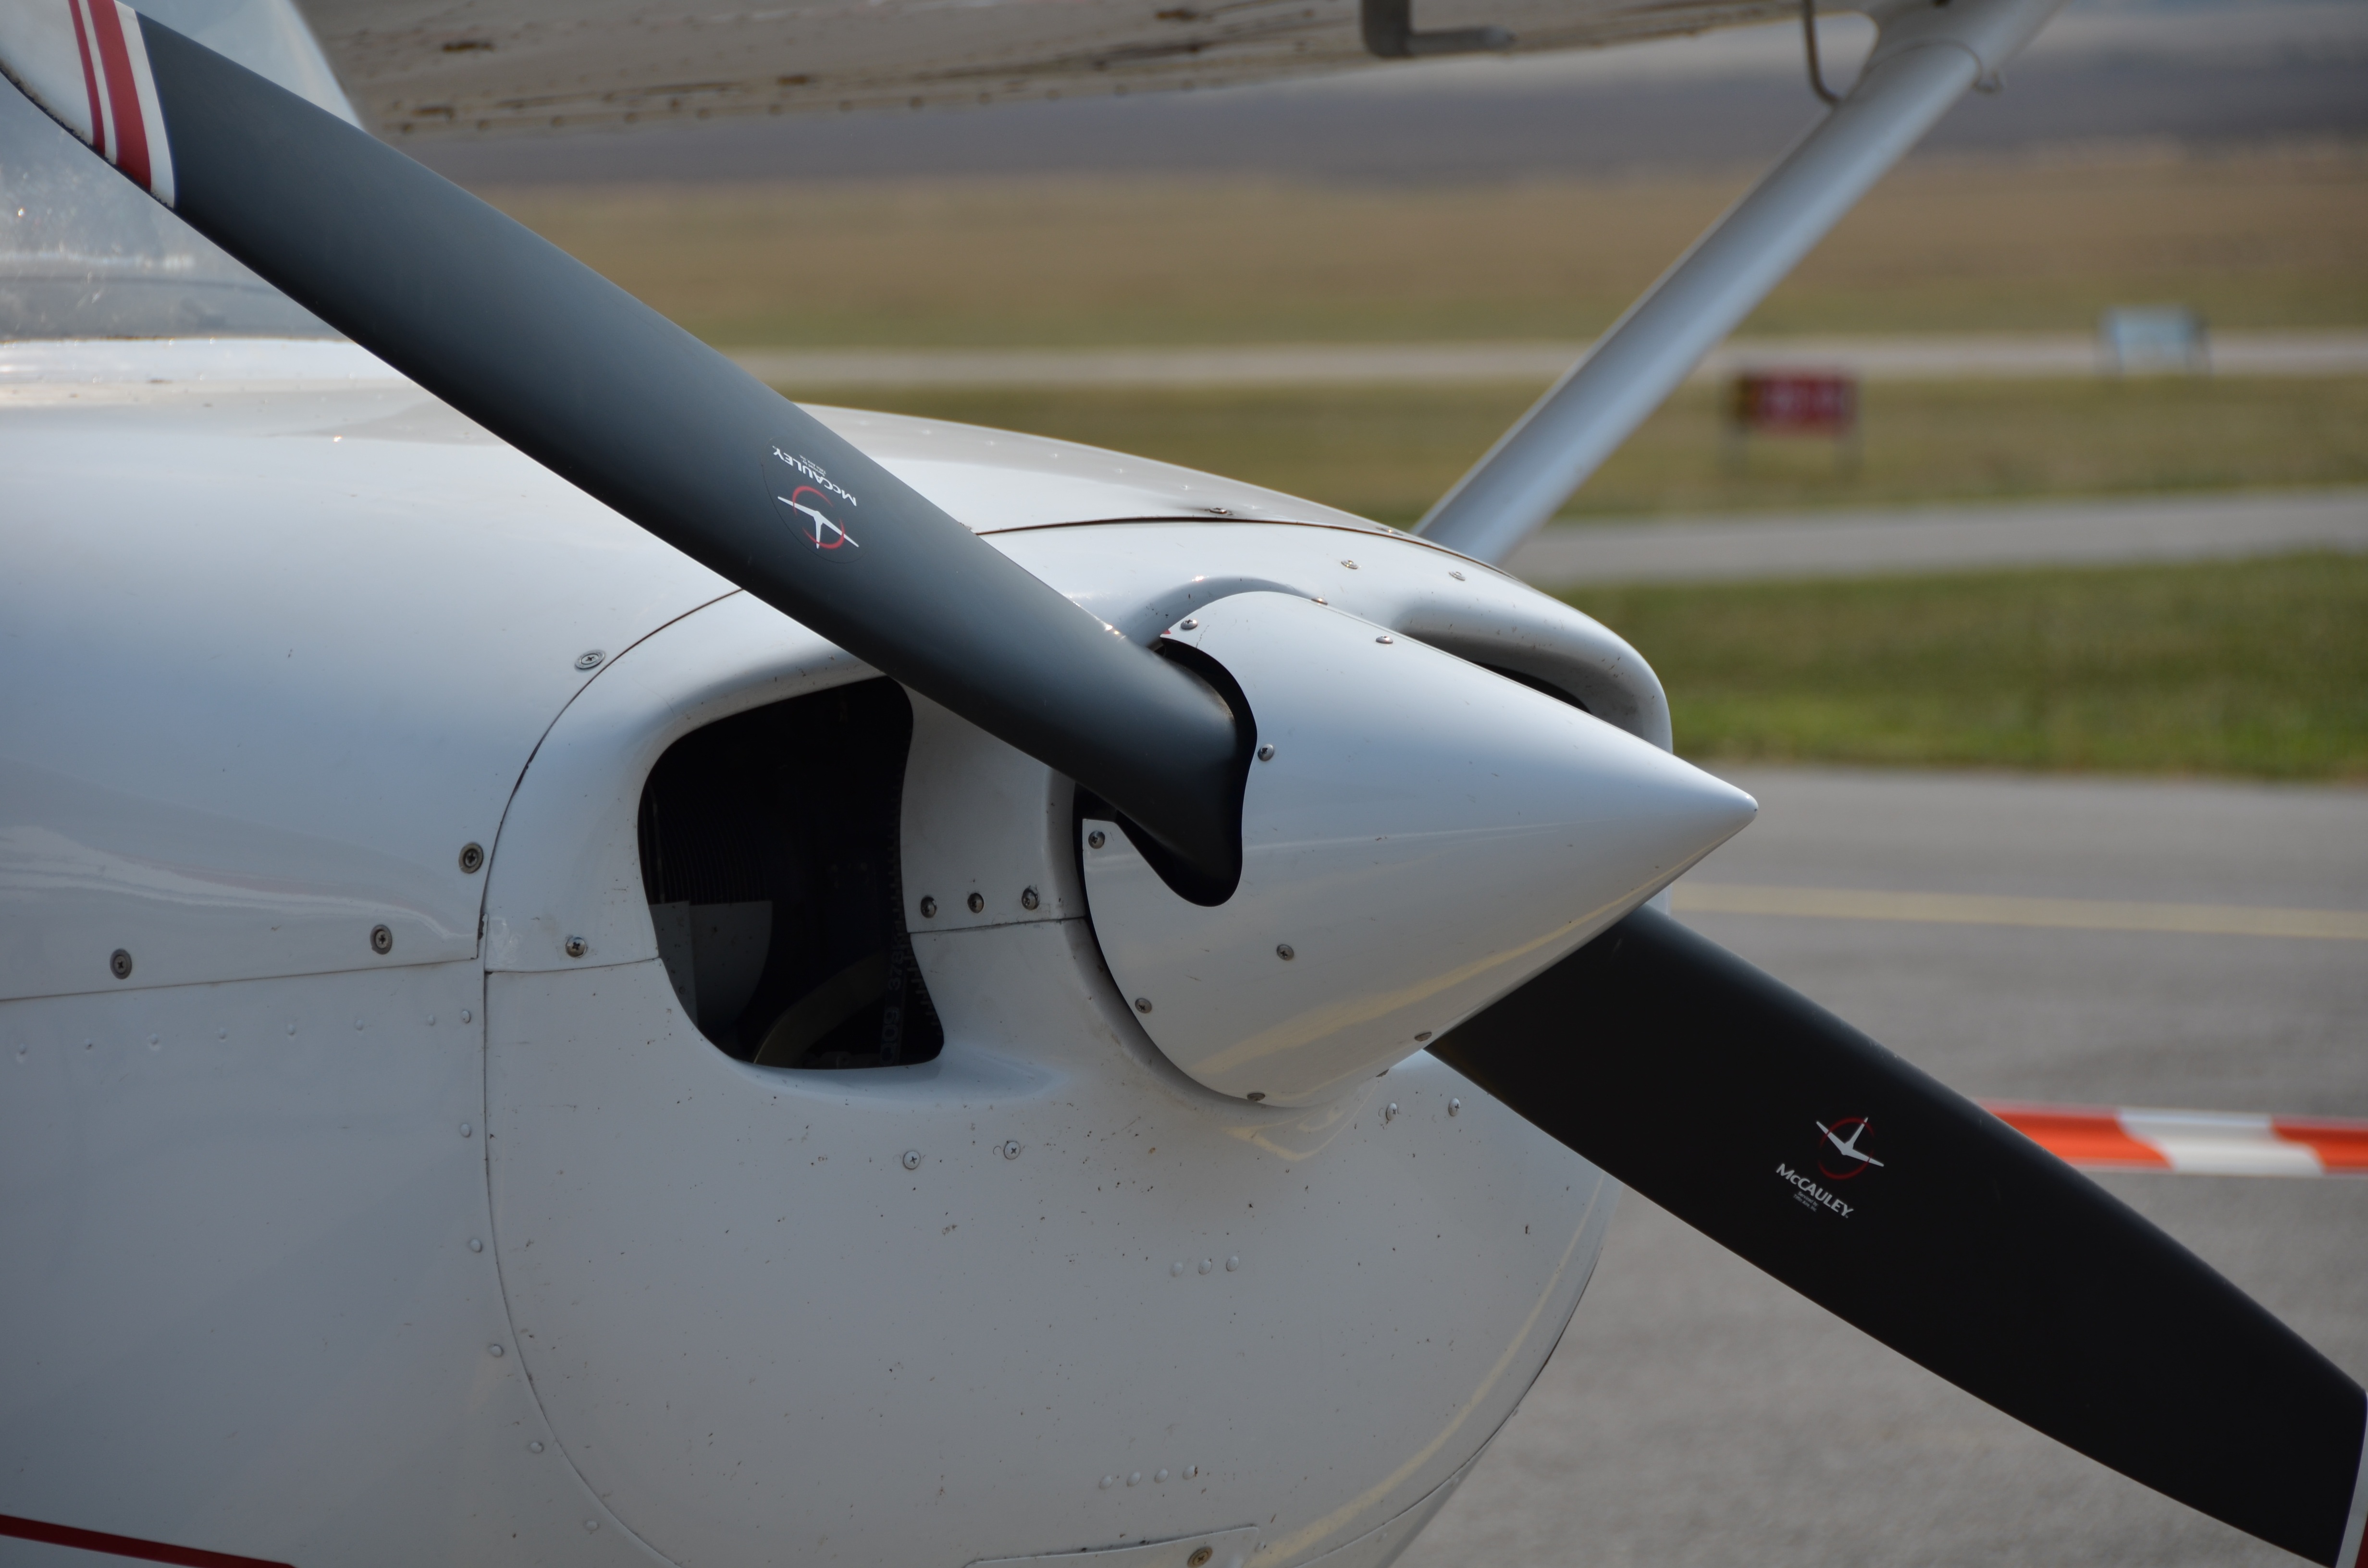
wing, airplane, plane, aircraft, vehicle, airline, aviation, flight, airliner, engine, propeller, light aircraft, air force, jet aircraft, monoplane, atmosphere of earth, aerospace engineering, aircraft engine, cessna 172